Aiken Winter Colony Historic District III

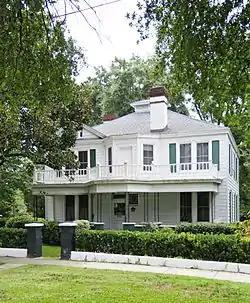
Aiken Winter Colony Historic District

Aiken Winter Colony Historic District III, located in Aiken, South Carolina. It has 42 properties, most of which were seasonal residences. The pleasing district varies from small cottages to large estates. Architectural styles include Queen Anne, Victorian, Colonial Revival, and Classical Revival, among others. The district also includes the Aiken Preparatory School. Aiken Winter Colony Historic District III was listed in the National Register of Historic Places on November 27, 1984.